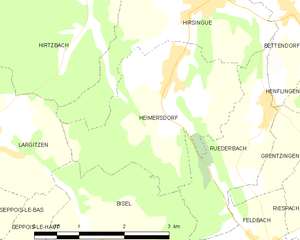
Carte des communes françaises